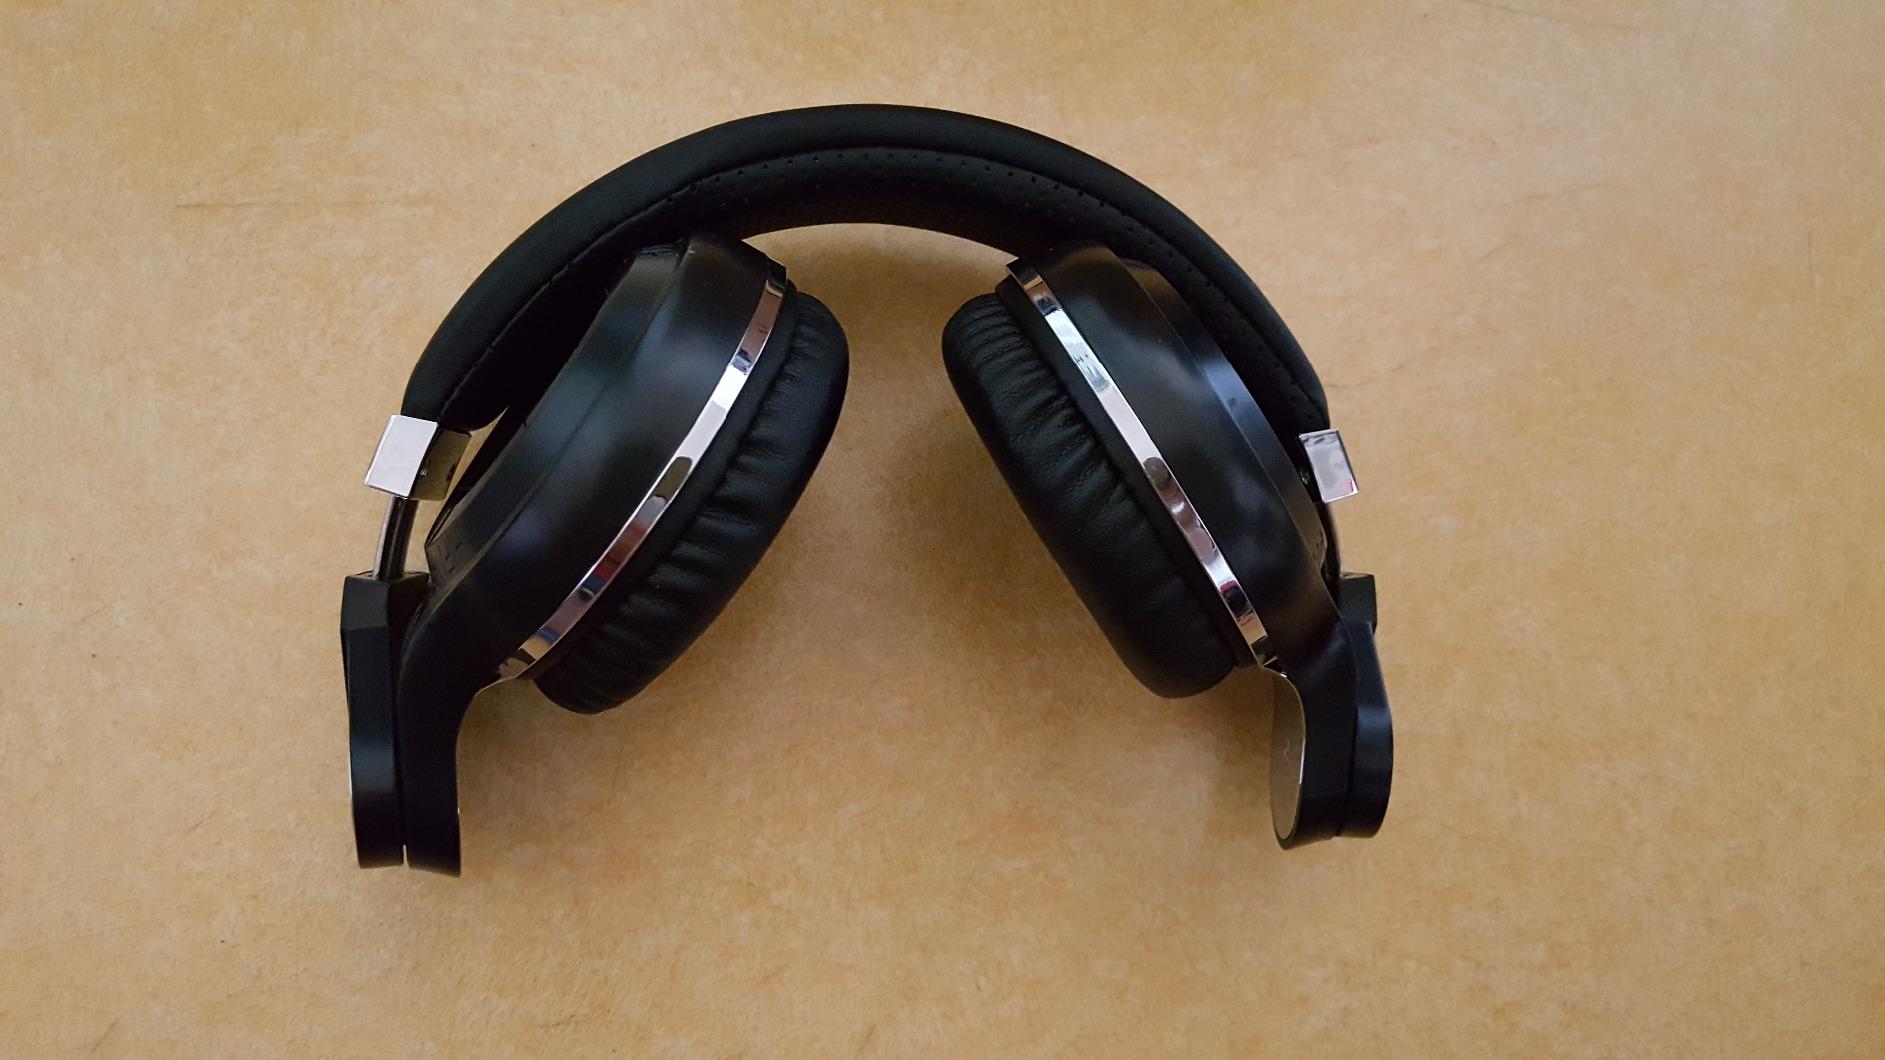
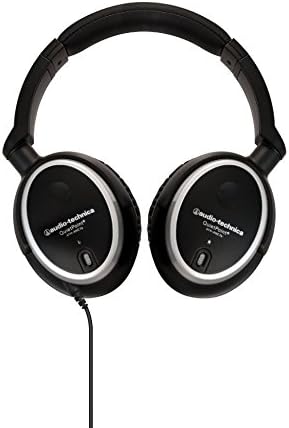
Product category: headphones
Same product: no